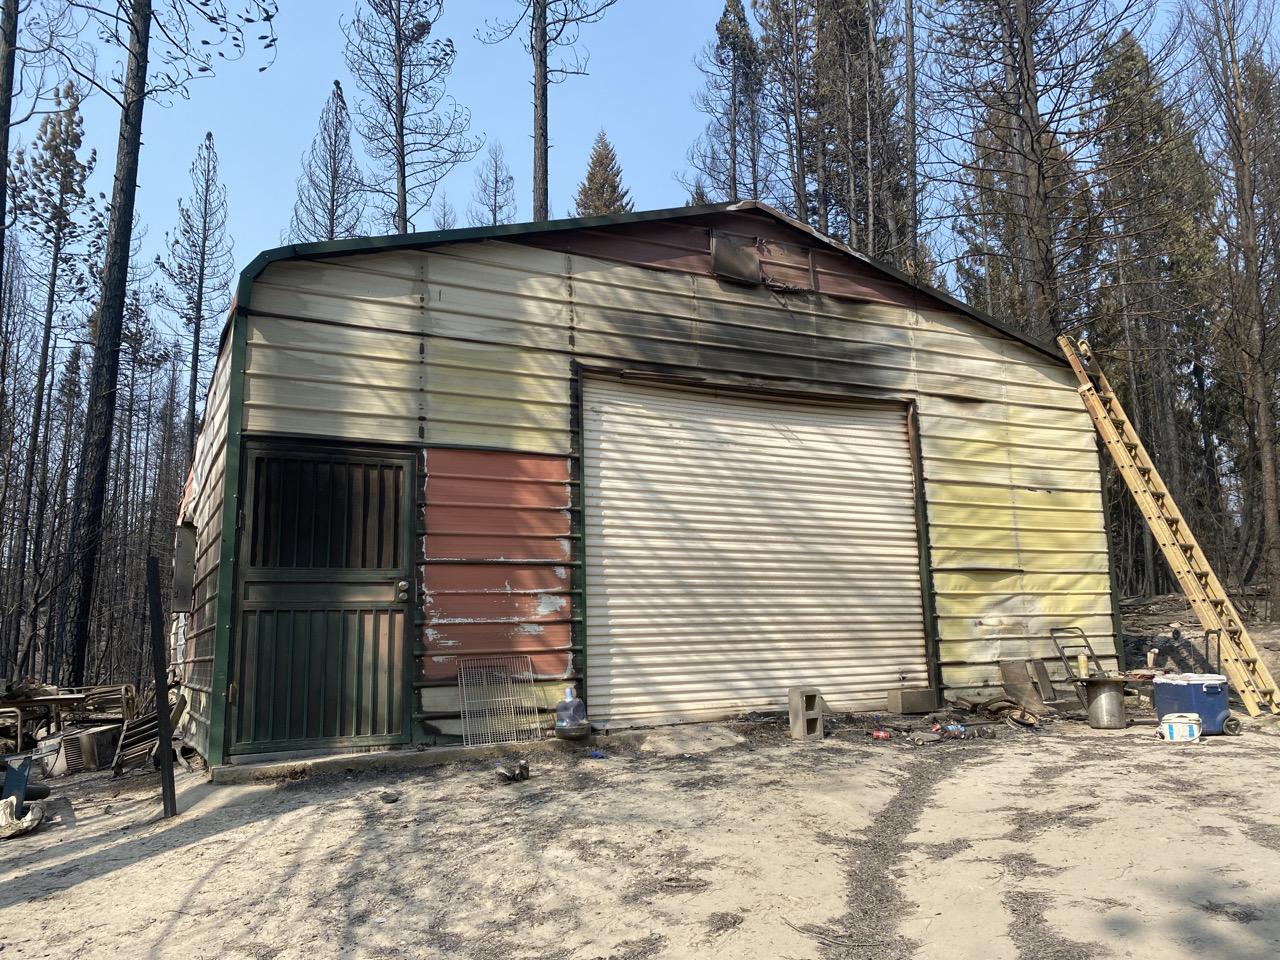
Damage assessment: major